TuS Makkabi Berlin

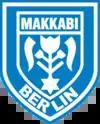
Historical logo of Makkabi Berlin

In the aftermath of World War II Jewish sports and cultural associations eventually re-emerged in Germany. On 26 November 1970 "TuS Makkabi Berlin" was formed out of the merger of "Bar-Kochba Berlin" (gymnastics and athletics), "Hakoah Berlin" (football, re-established 1945) and "Makkabi Berlin" (boxing). The football side of the club played in third and fourth tier competition in the 1970s and 1980s before leaving to join FV Wannsee in 1987. Wannsee also played as a third and fourth division side until collapsing in the mid-90s and slipping first to the Landesliga Berlin-2 (VI) and then to the Bezirksliga Berlin (VII) by the end of the decade.